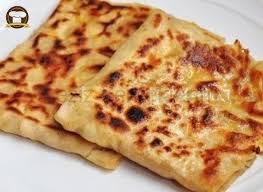
Yemek: gozleme